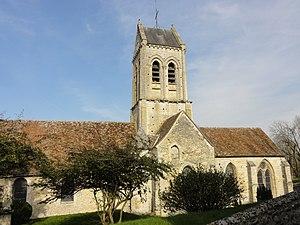
Église Saint-Léger de Delincourt - voir titre.
L'église Saint-Léger est une église catholique paroissiale située à Delincourt, dans l'Oise, en France. Elle remplace un édifice plus ancien, mais sa nef remonte néanmoins aussi loin que la fin du XIᵉ ou le début XIIᵉ siècle. Des remaniements au XVIIIᵉ siècle lui ont enlevé son authenticité, et les arcades de l'exceptionnel porche du début du XIIIᵉ siècle ont alors été bouchées. Les parties orientales conservent tout leur intérêt, et sont d'une architecture recherchée. Elles ont été bâties par le chapitre de la collégiale royale Saint-Mellon de Pontoise, qui fut le collateur de la cure sous l'Ancien Régime. Le transept et le chœur sont de style gothique primitif, mais leurs voûtes d'ogives et leurs chapiteaux particulièrement remarquables évoquent le style roman tardif. Ils datent du troisième quart du XIIᵉ siècle. Le clocher en bâtière central, qui s'élève au-dessus de la croisée du transept, n'a été achevé qu'au début du XIIIᵉ siècle, et est plus résolument gothique. Il séduit surtout par ses dimensions très judicieusement définies. Bientôt après son achèvement, l'église a été agrandie par l'adjonction de deux collatéraux au nord et au sud du chœur.